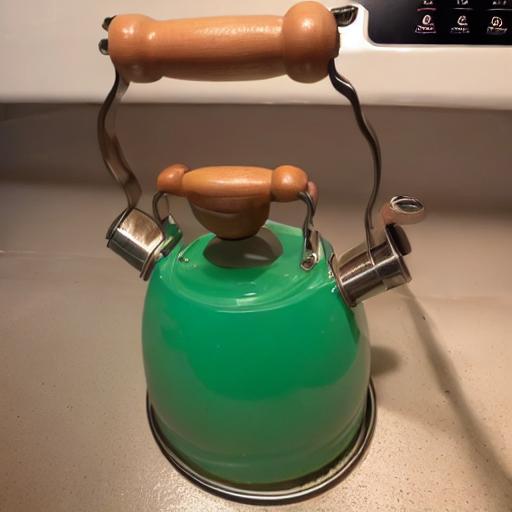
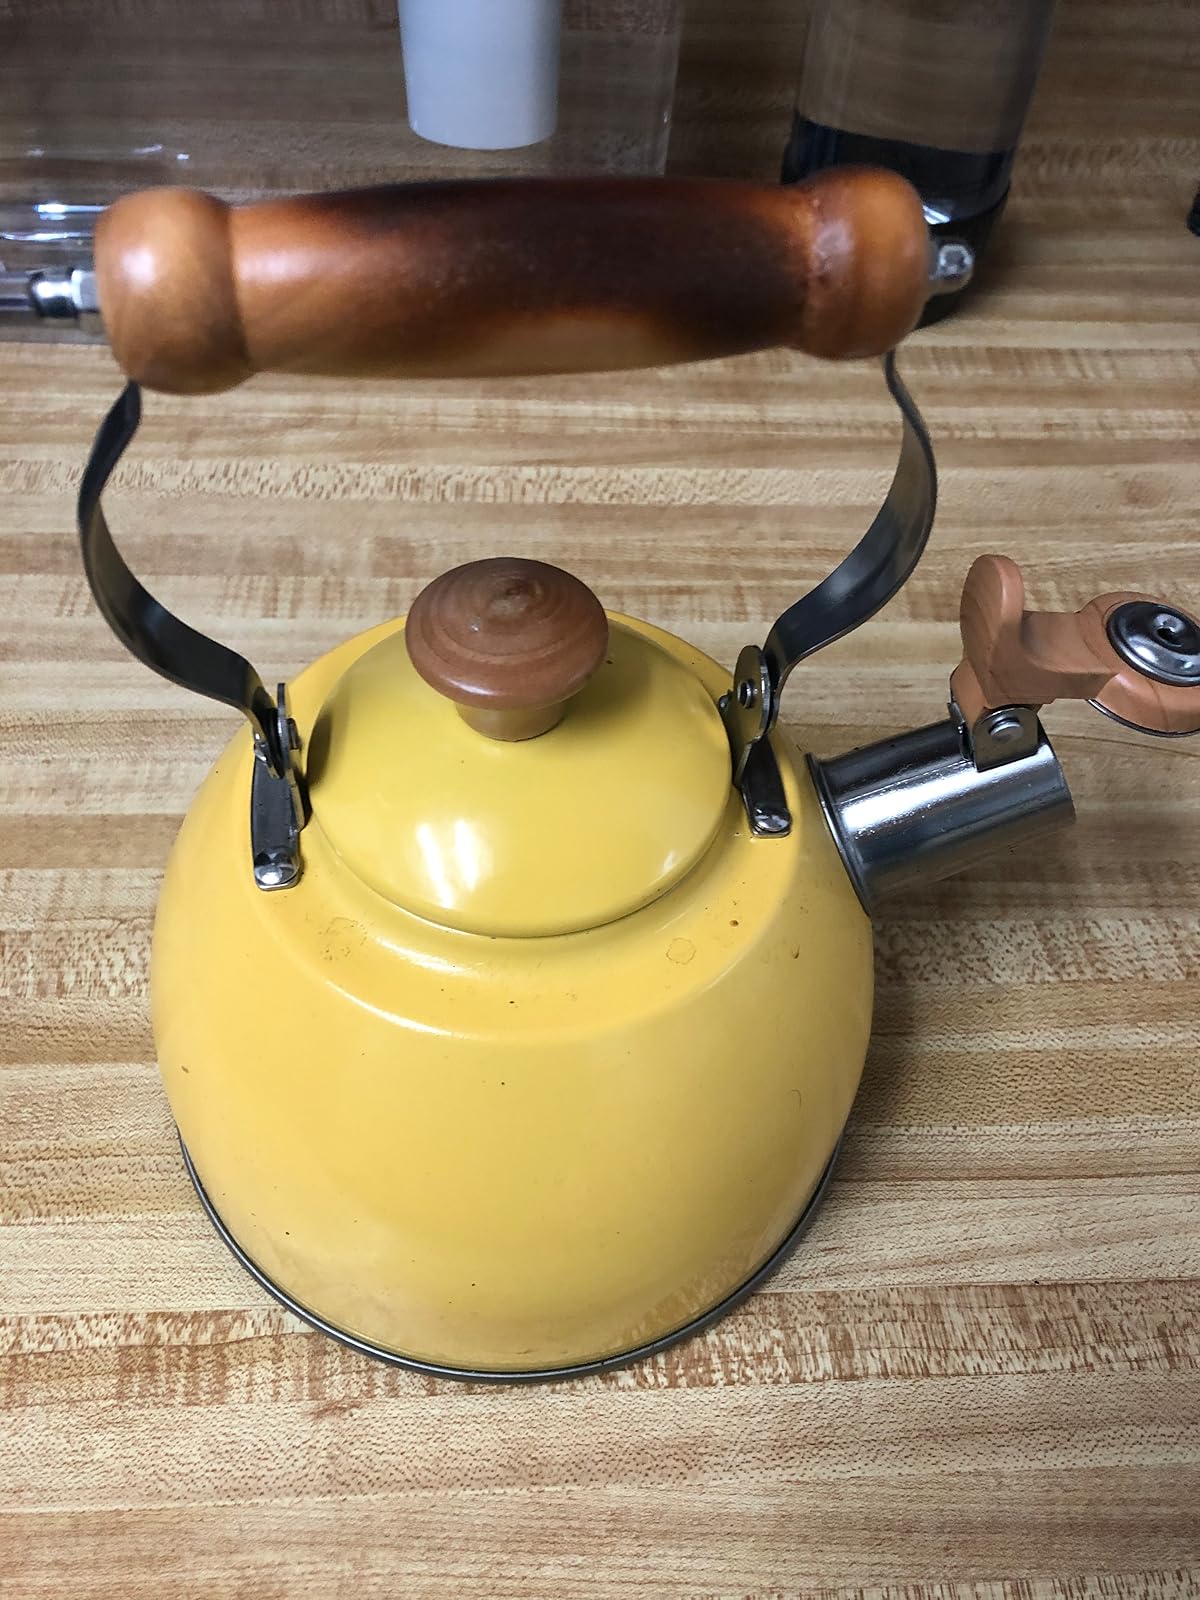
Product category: items_kettle
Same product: no